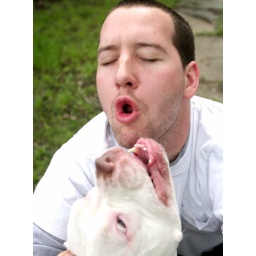
Chris and Frank the dog at my brother's house in Charleston, Illinois on May 2, 2009. (Jay Grabiec)